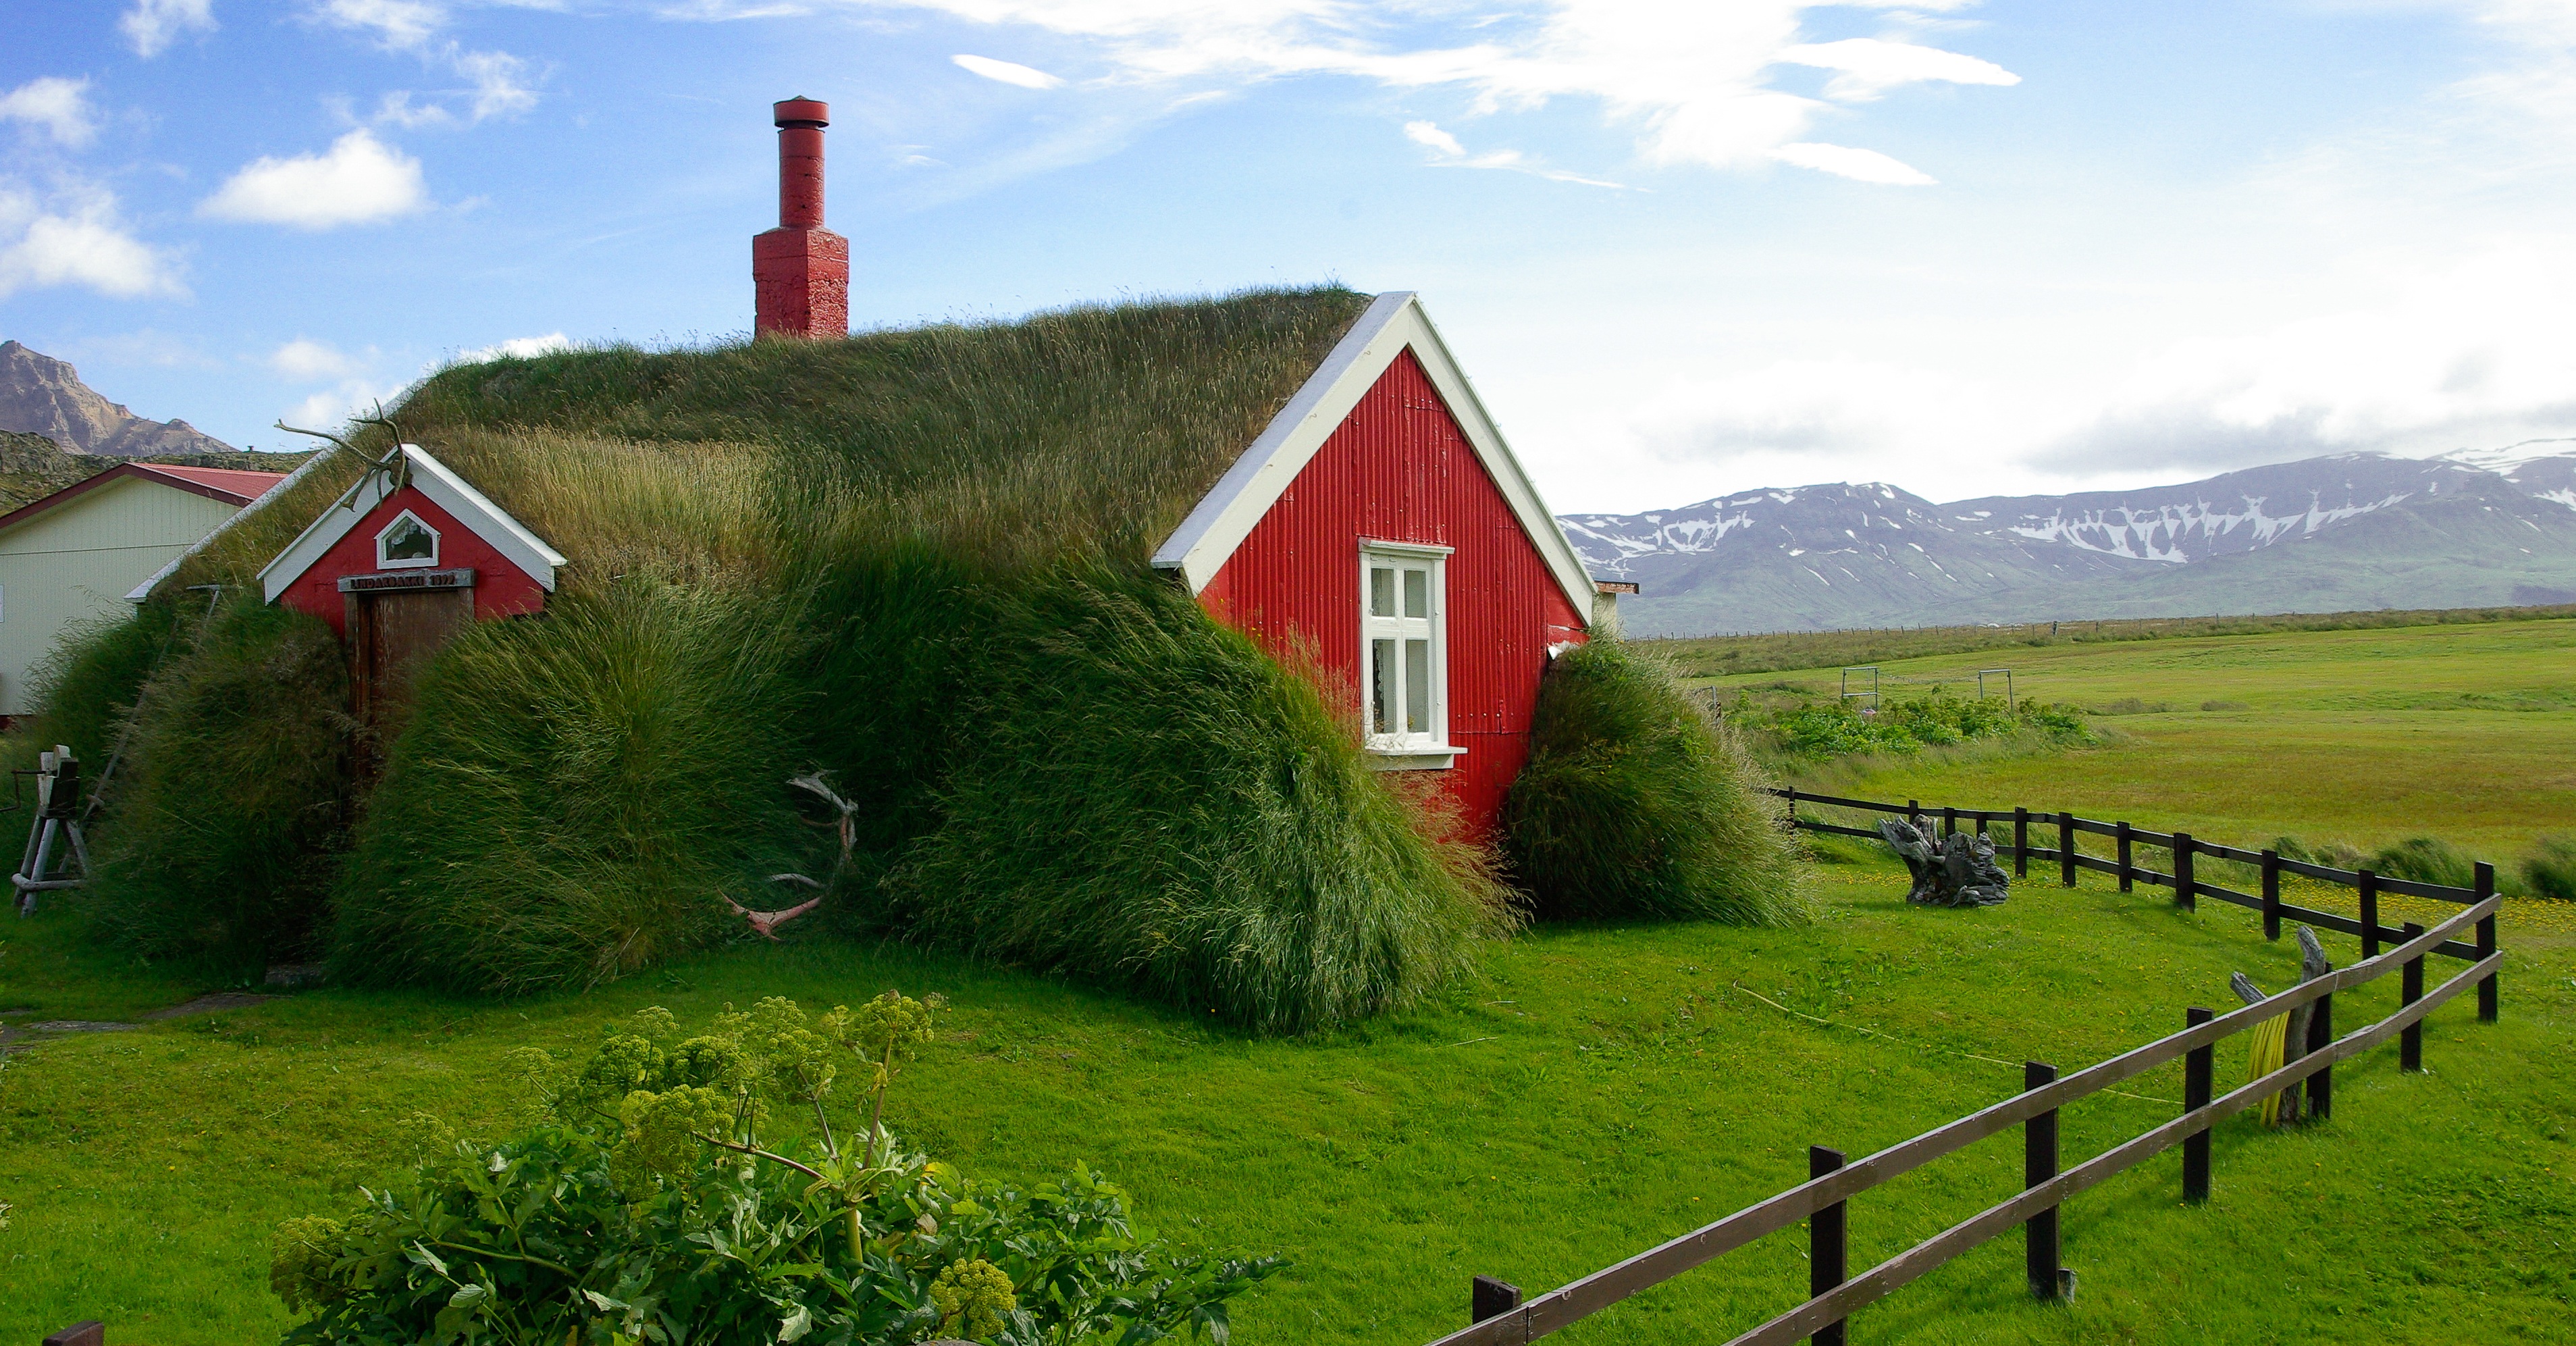
grass, field, farm, lawn, meadow, hill, windmill, wind, barn, mountain range, hut, village, cottage, pasture, iceland, agriculture, roofing, grassland, plantation, rural area, bordafjordur